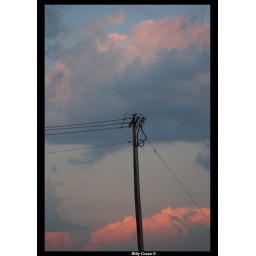
A telephone pole against amazing orange and blue clouds. Complimentary Colors.